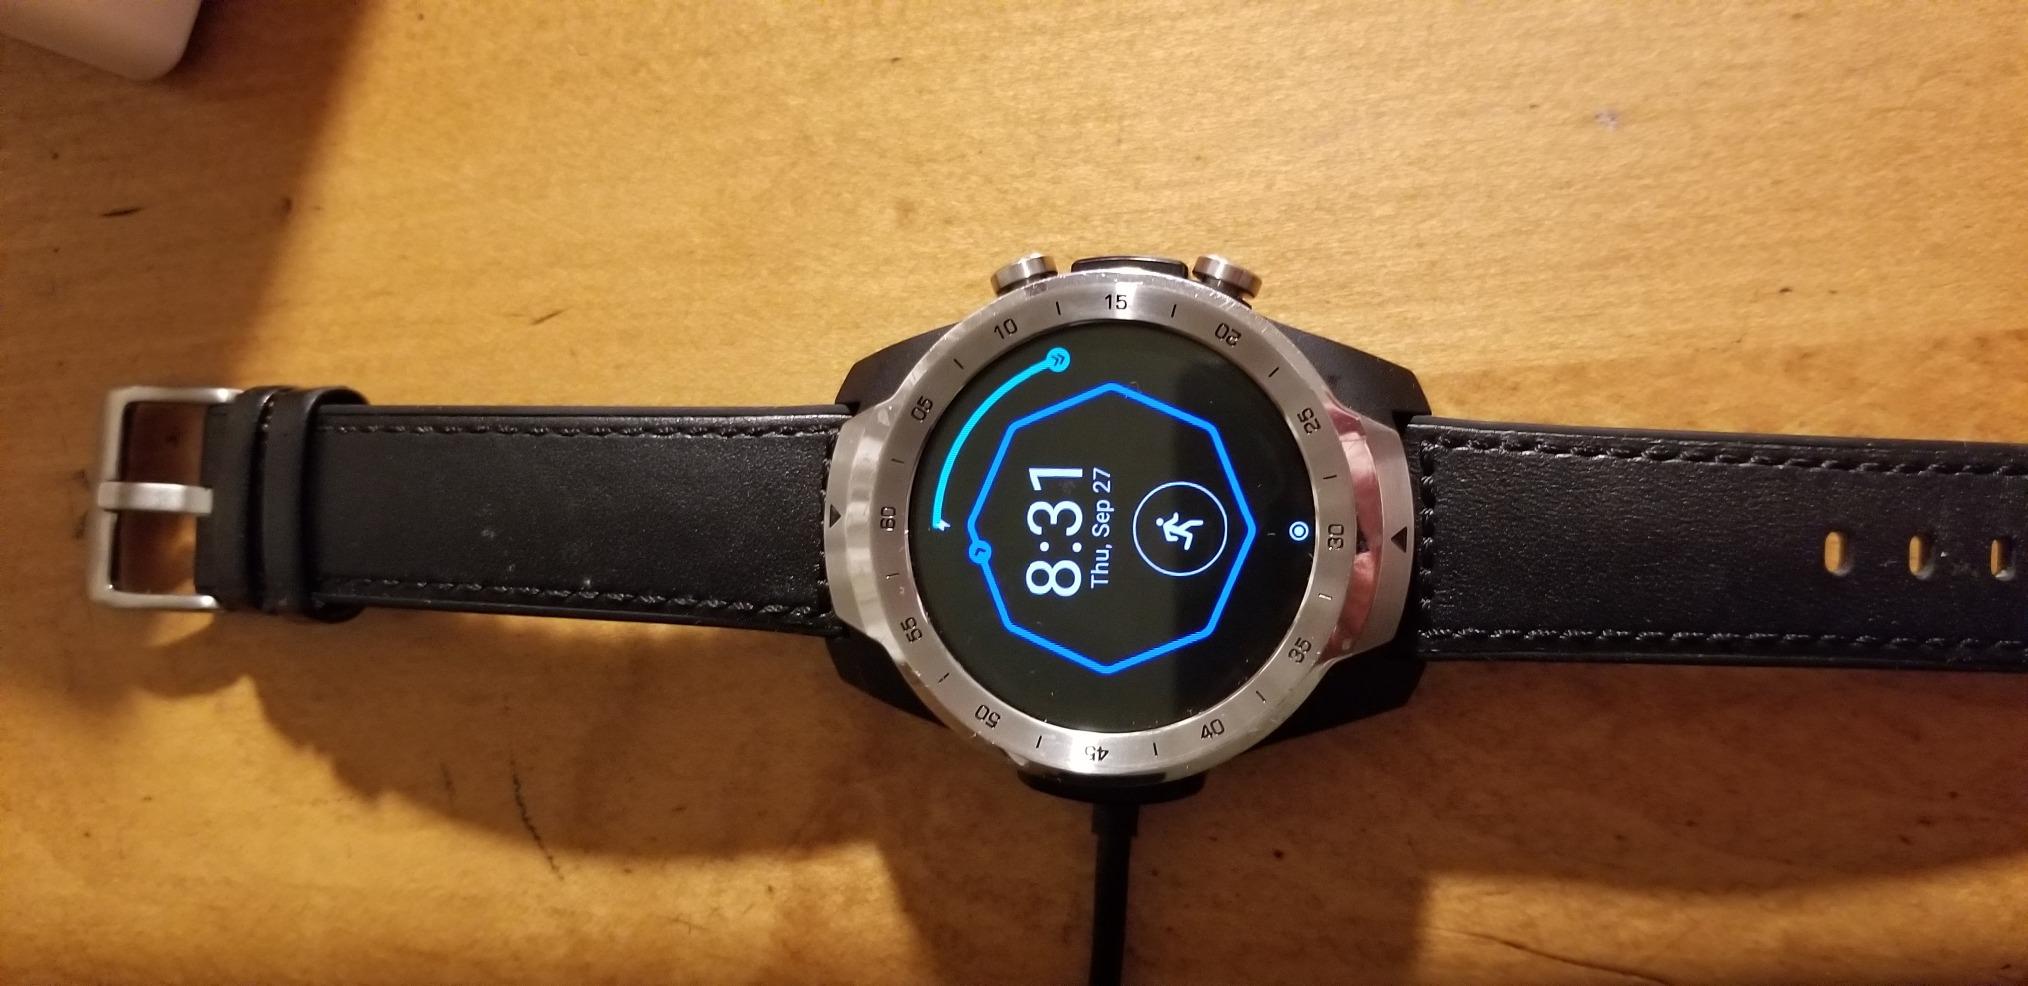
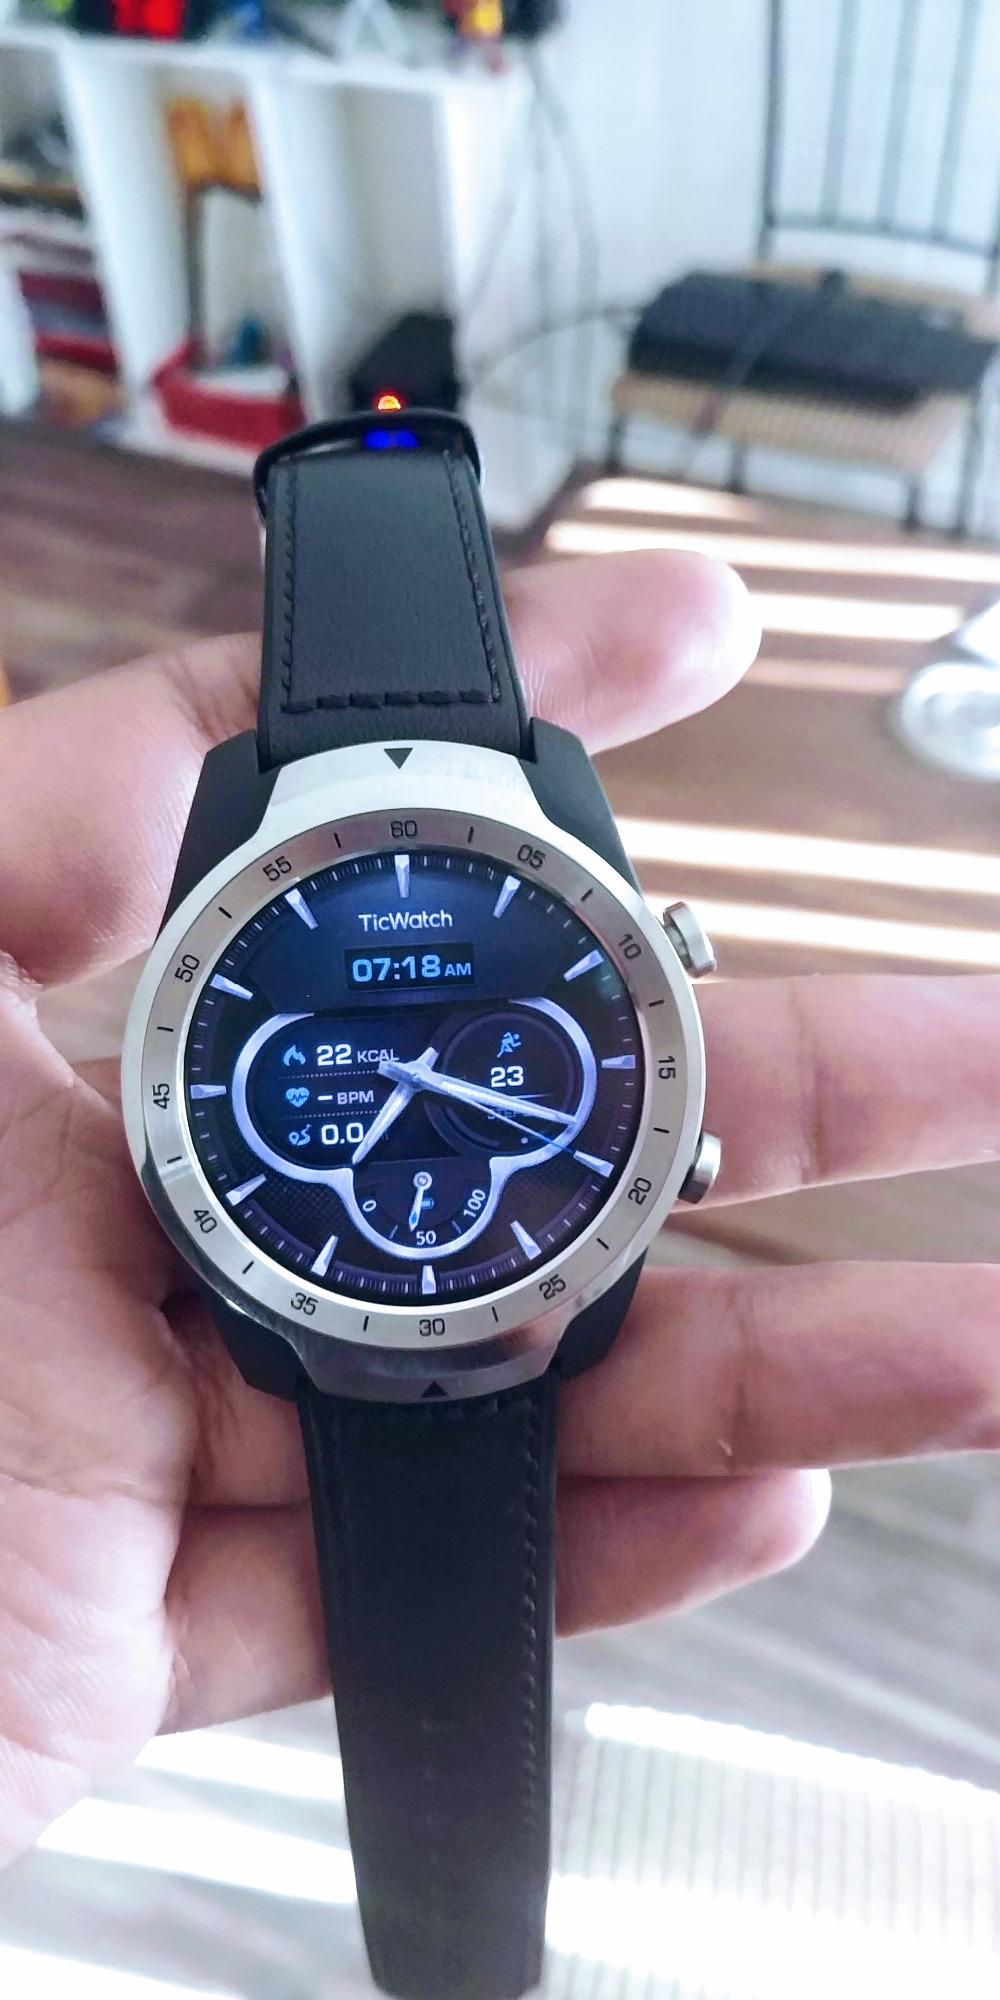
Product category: smartwatch
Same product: yes